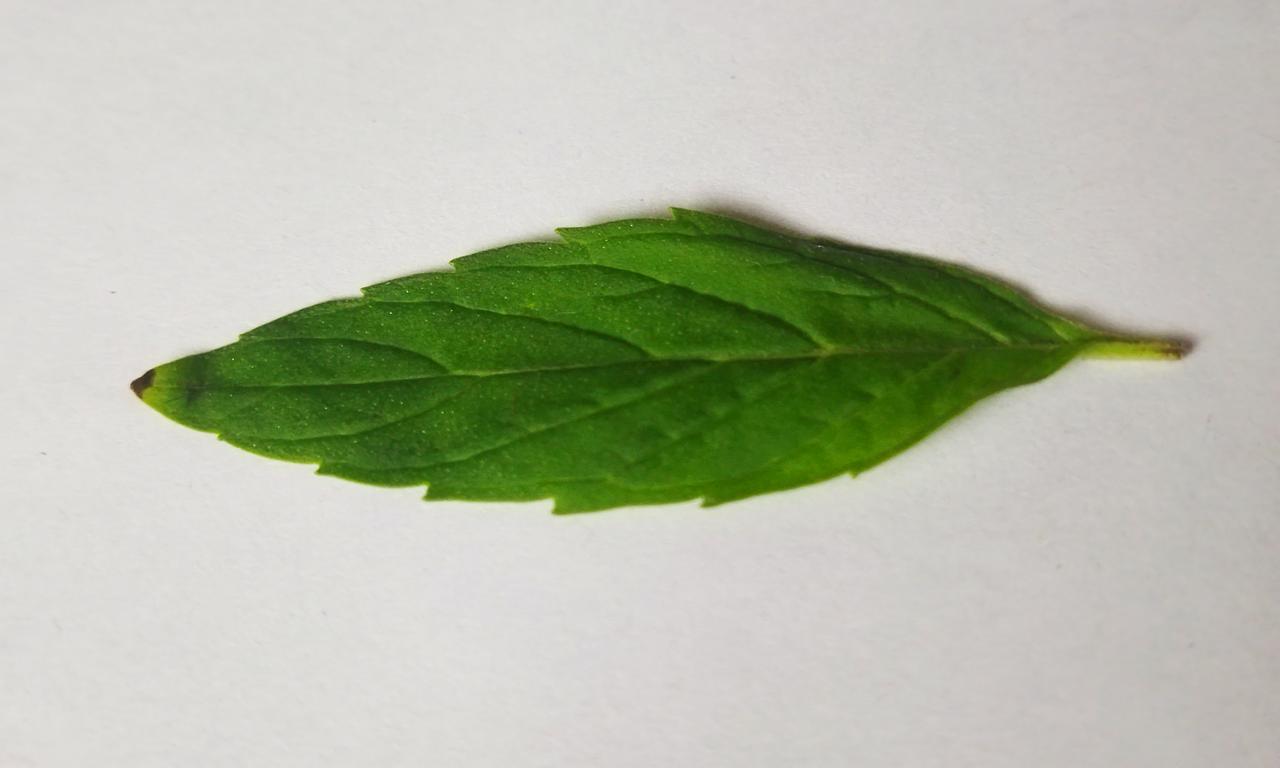
Label: Fresh